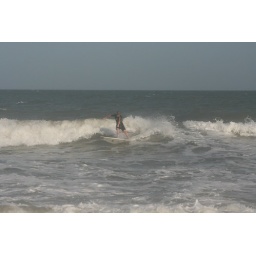
little cutty in the white water